Yeoman Cropmaster

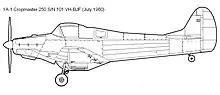
Cropmaster 250R Series 2 ZK-CTX

The Yeoman Cropmaster was an Australian agricultural aircraft developed from the CAC Wackett trainer of World War II.